Palawan

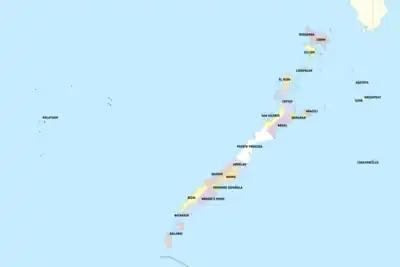
Political map of Palawan

The province has two types of climate. The first, which occurs in the northern and southern extremities and the entire western coast, has two distinct seasons – six months dry and six months wet. The other, which prevails in the eastern coast, has a short dry season of one to three months and no pronounced rainy period during the rest of the year. The southern part of the province is virtually free from tropical depressions but northern Palawan experiences torrential rains during the months of July and August. Summer months serve as peak season for Palawan. Sea voyages are most favorable from March to early June when the seas are calm. The average maximum temperature is with little variation all year.